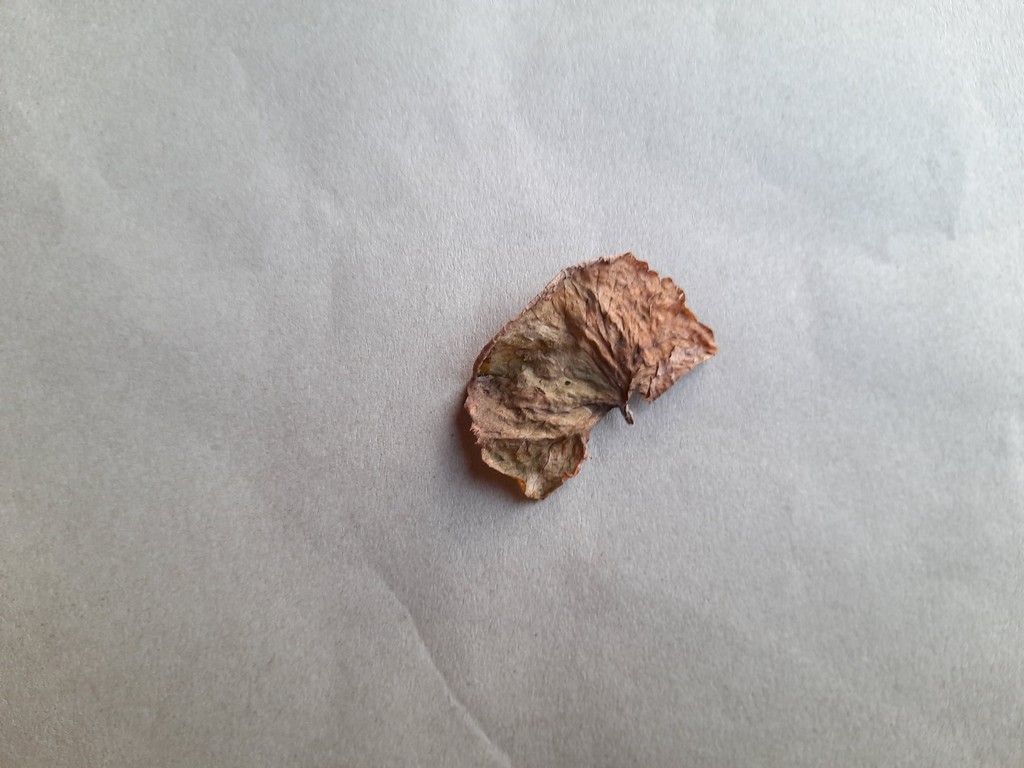
Label: Dried